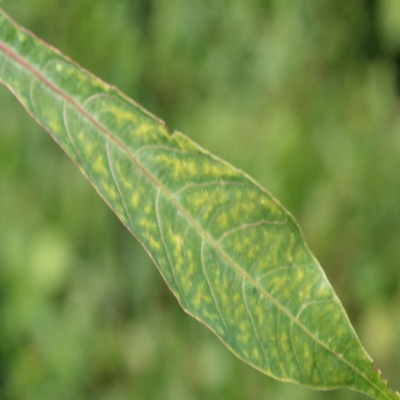
Crop: Cassava
Condition: mosaic